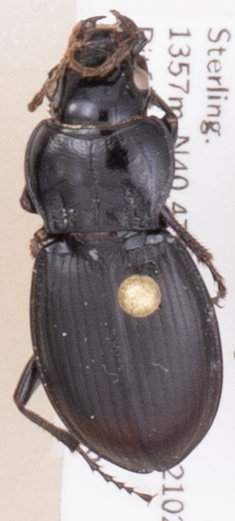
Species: Cyclotrachelus torvus
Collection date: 2018-07-12
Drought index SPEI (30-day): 0.792
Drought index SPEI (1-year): -0.33
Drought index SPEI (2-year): -0.418